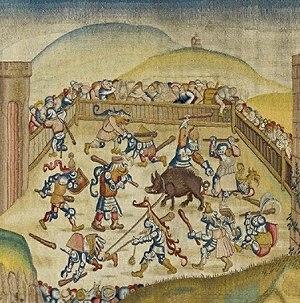
Aveugles chassant un sanglier. Détail de la tapisserie de Saint Martin et les mendiants.
La Tenture de Jérôme Bosch, conservée à l'Escurial, est une série de quatre tapisseries flamandes tissées à Bruxelles dans le second tiers du XVIᵉ siècle d'après des cartons inspirés d'œuvres du peintre Jérôme Bosch et de suiveurs de ce dernier.